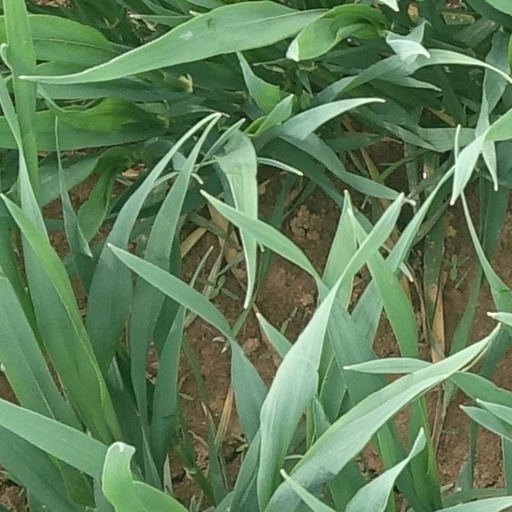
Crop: wheat